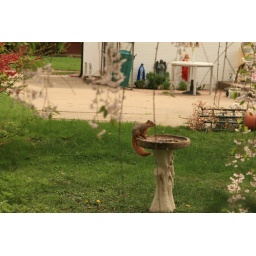
Squirrel sneaking a drink in the bird bath